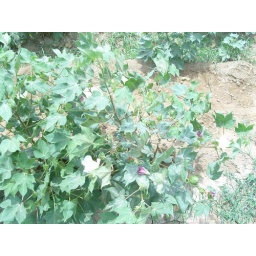
Cotton plant with Flowers in Bloom, dried flowers &amp;amp; Cotton Buds